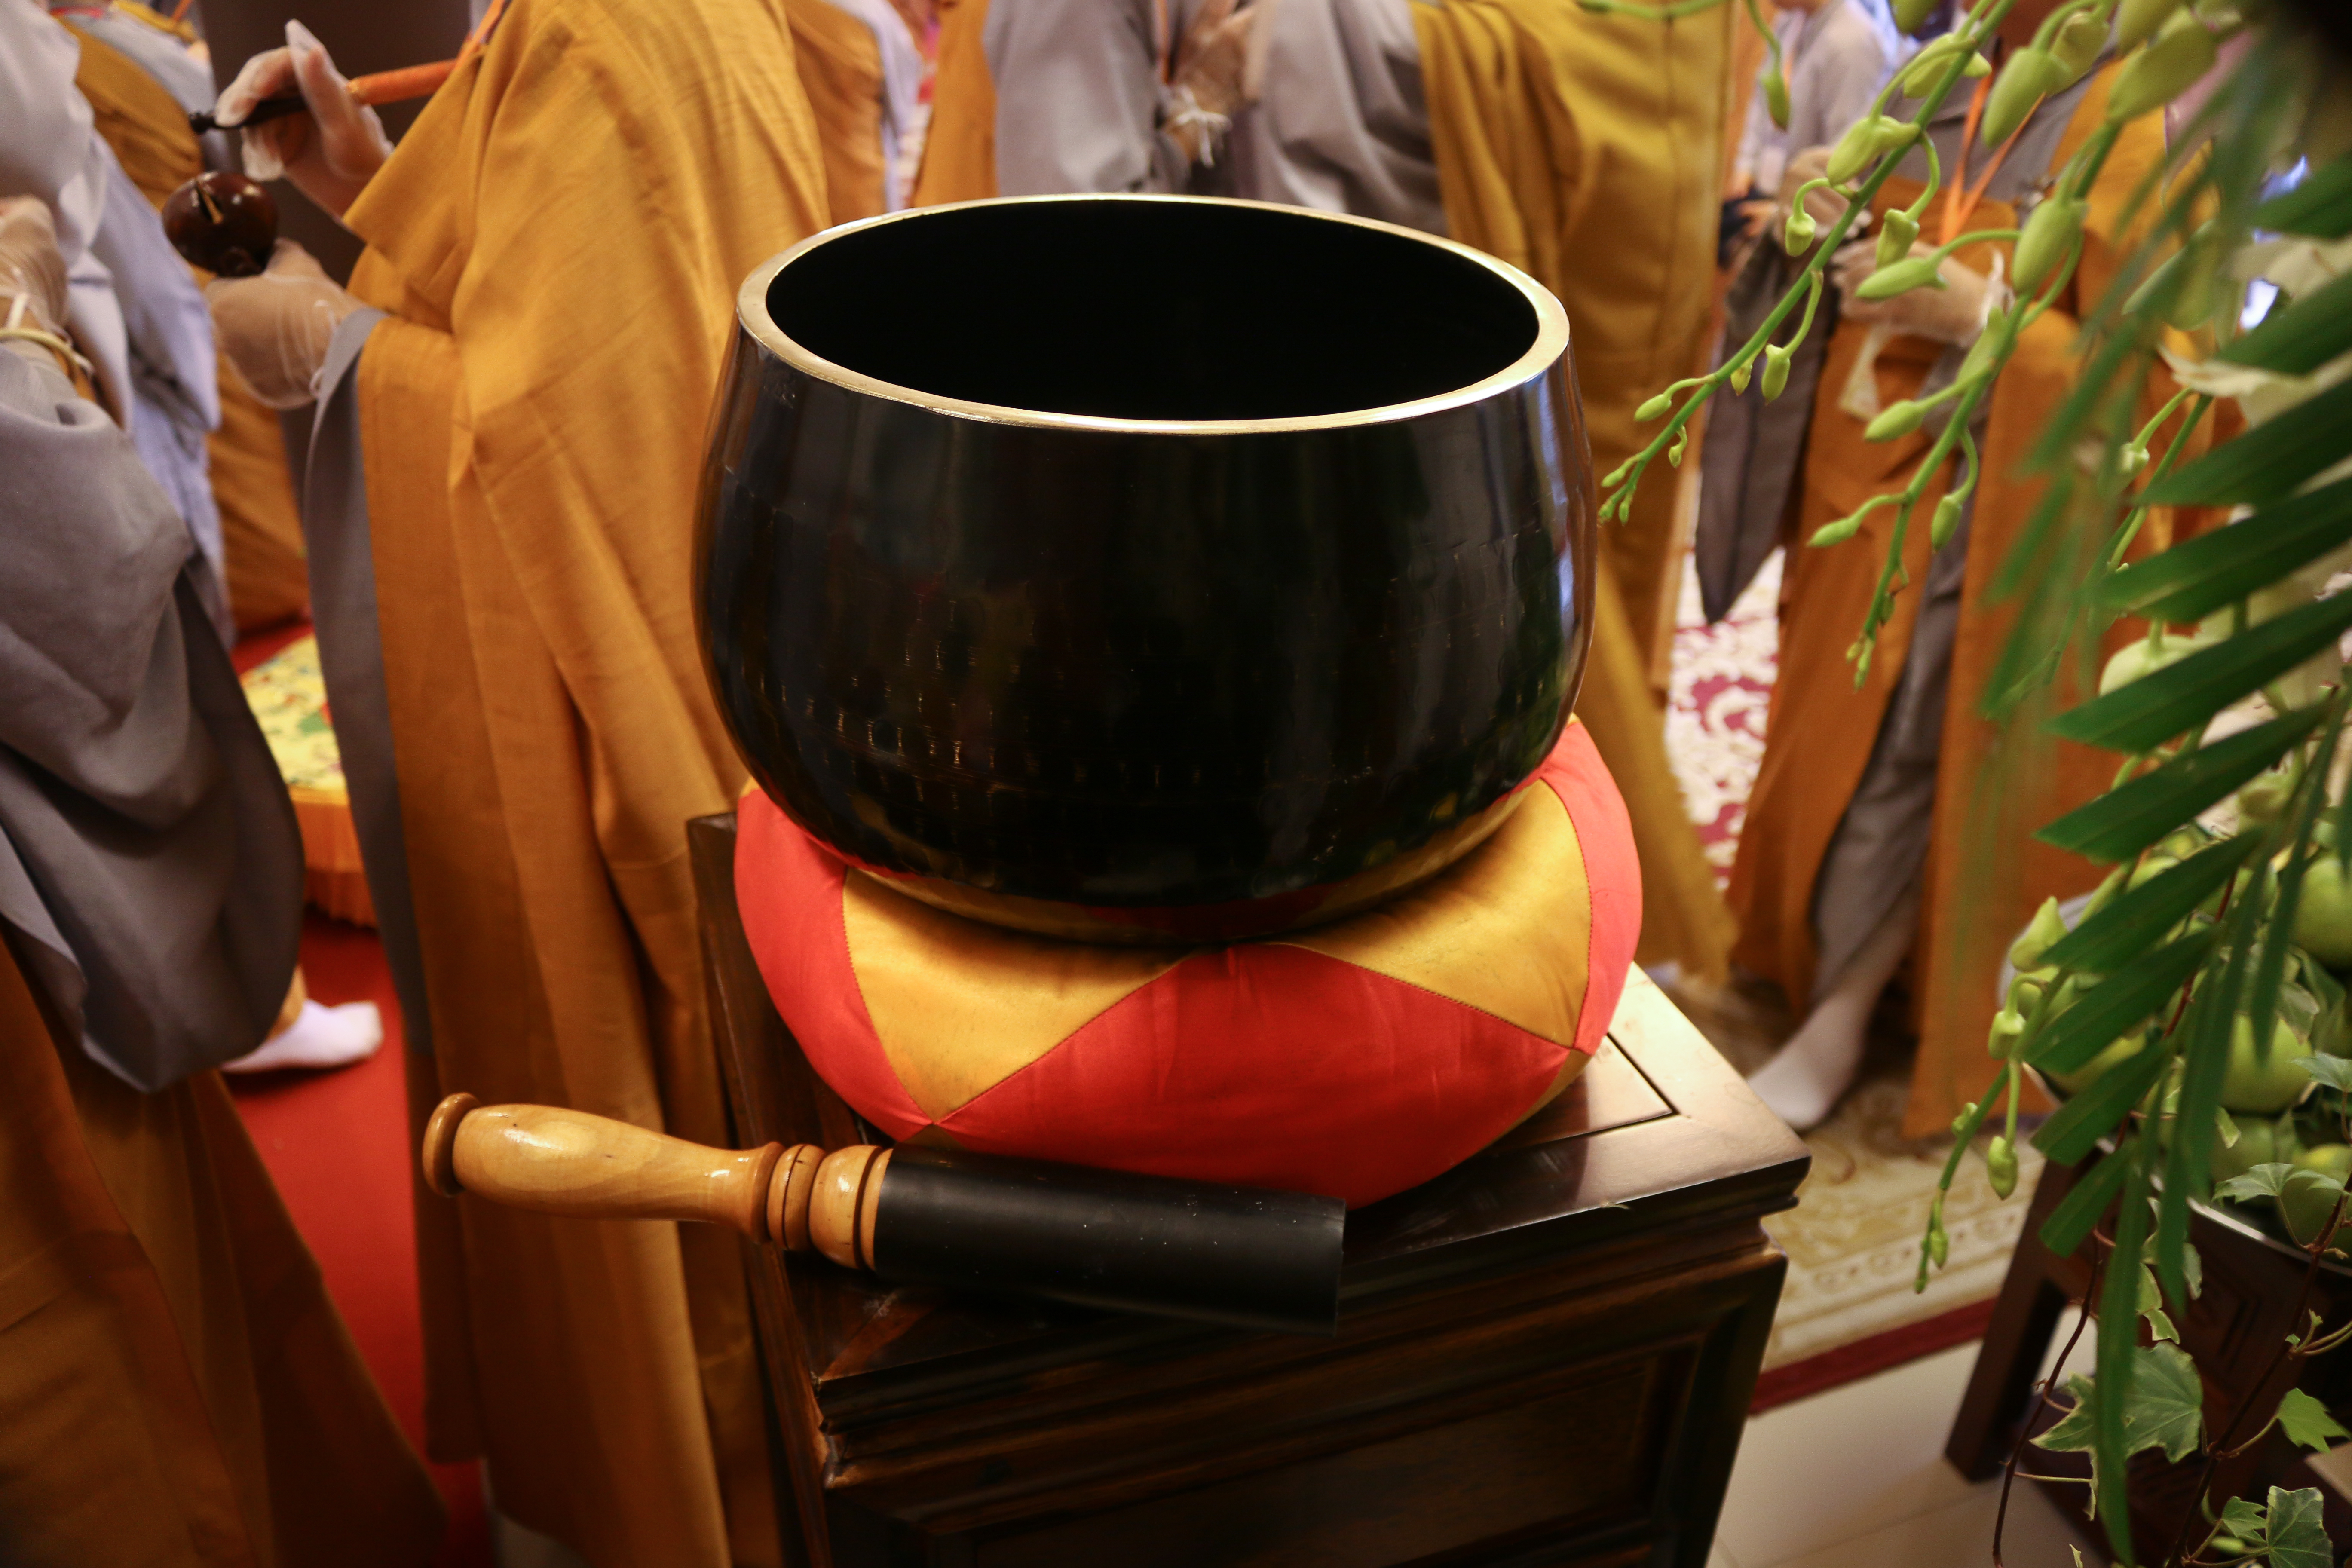
bell, ritual, ceremony